Allen & Hanburys

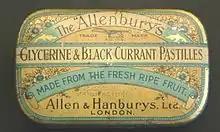
Tin for "Allenburys" blackcurrant pastilles

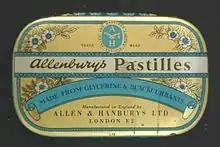
Later design of tin for "Allenburys" blackcurrant pastilles

The business was founded in 1715 in Old Plough Court, Lombard Street, London, by Silvanus Bevan, a Welshman, apothecary and a Quaker. Bevan and his brother, Timothy, who became his partner and later succeeded him, were known for their just dealings and the integrity and quality of their drugs. The company grew into a respected pharmaceutical centre and had established a strong reputation with American doctors by the late 18th century. The West Indies was also an important destination for their products.